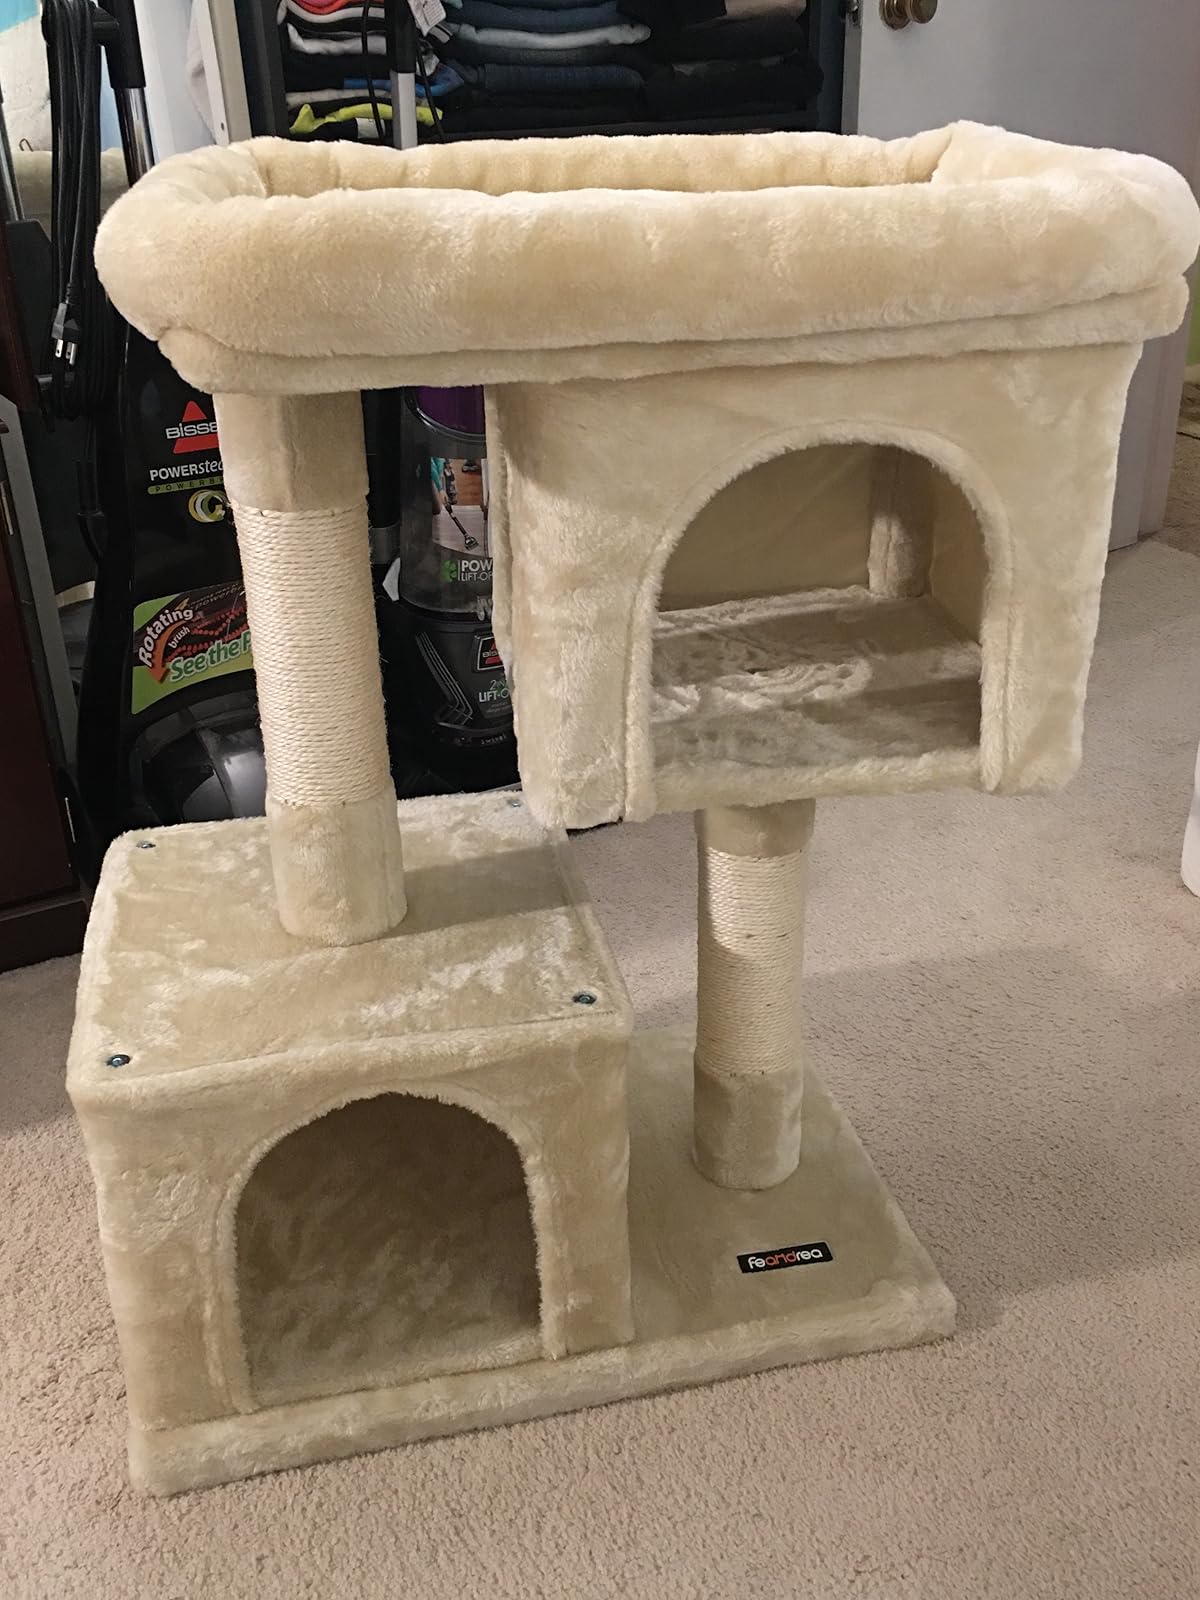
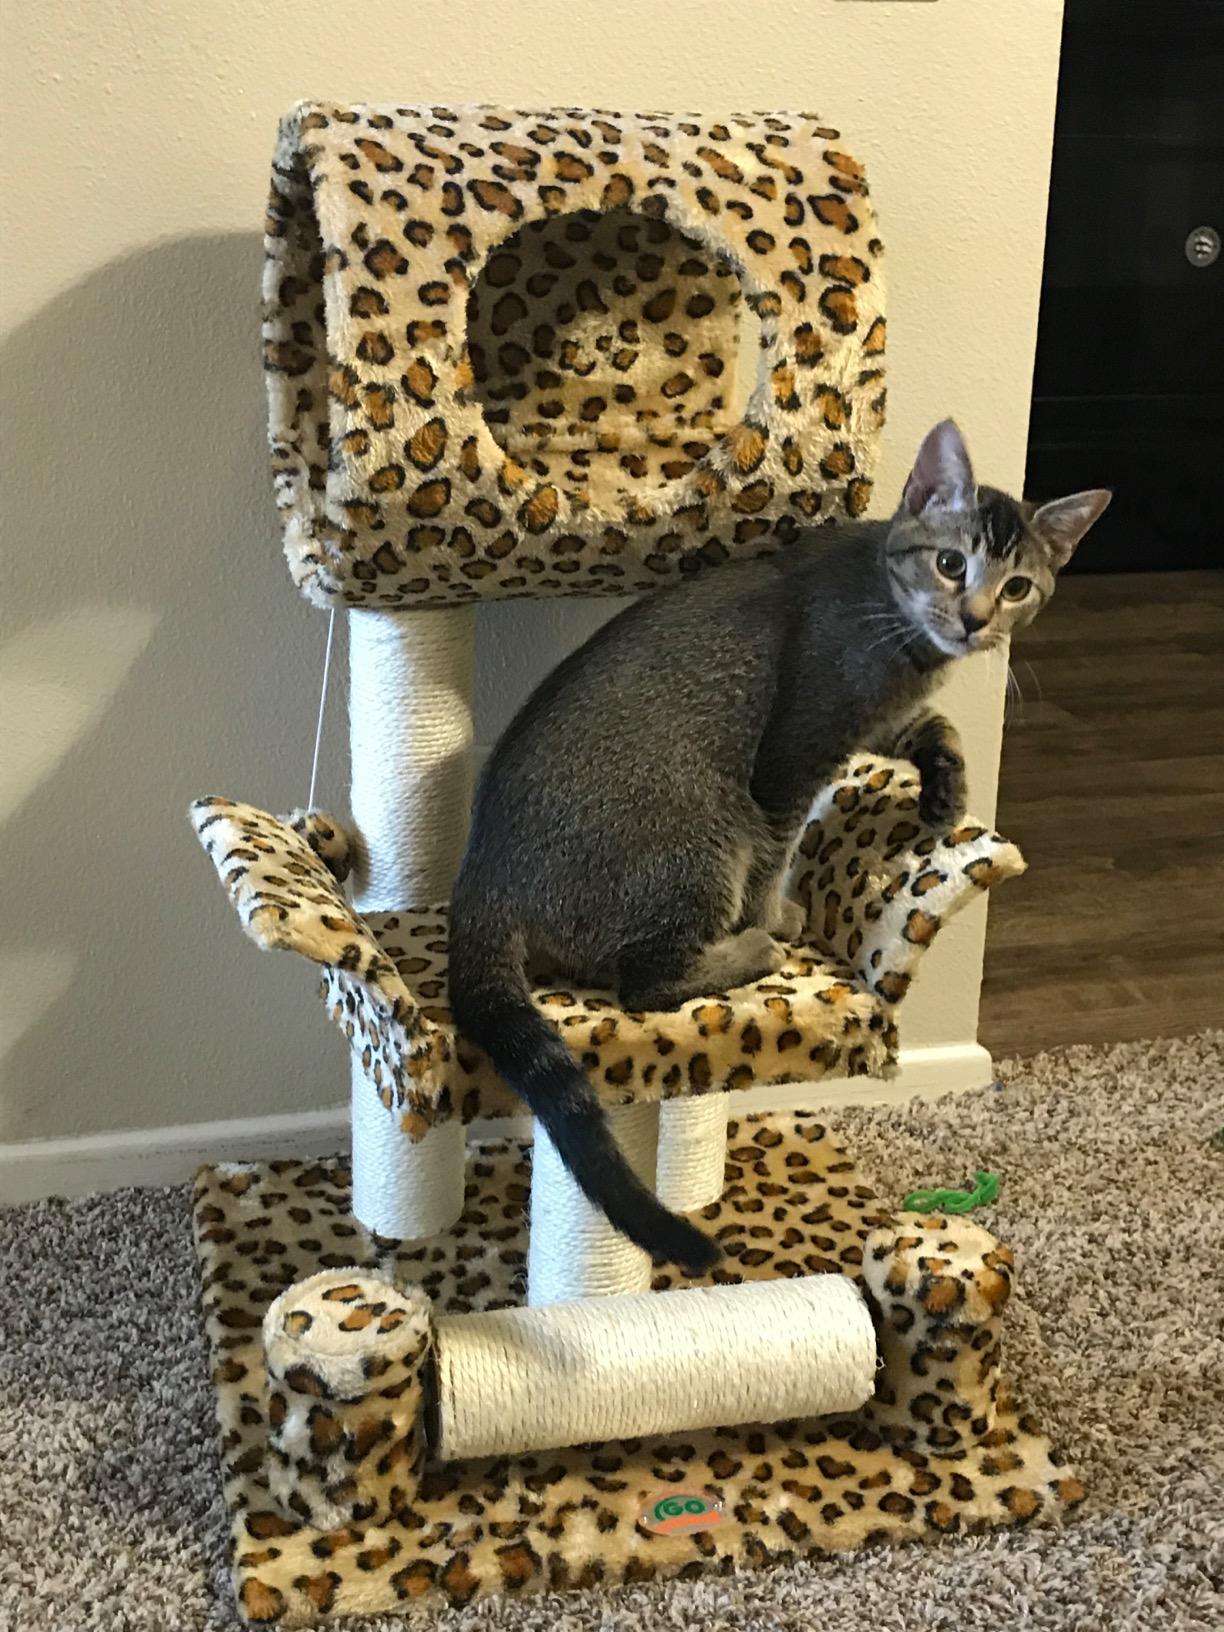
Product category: items_cat tree
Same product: no